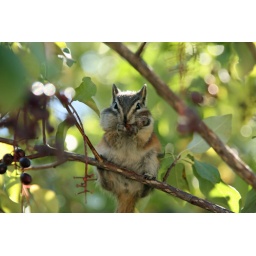
More interested in eating berries than running away